Inspector Steel

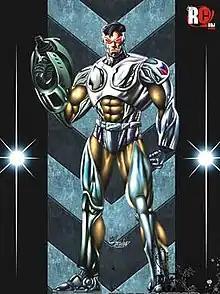

Inspector Steel is an Indian comic book superhero character published by Raj Comics.